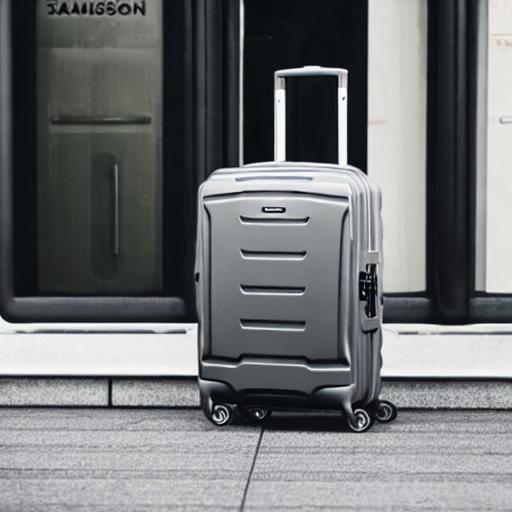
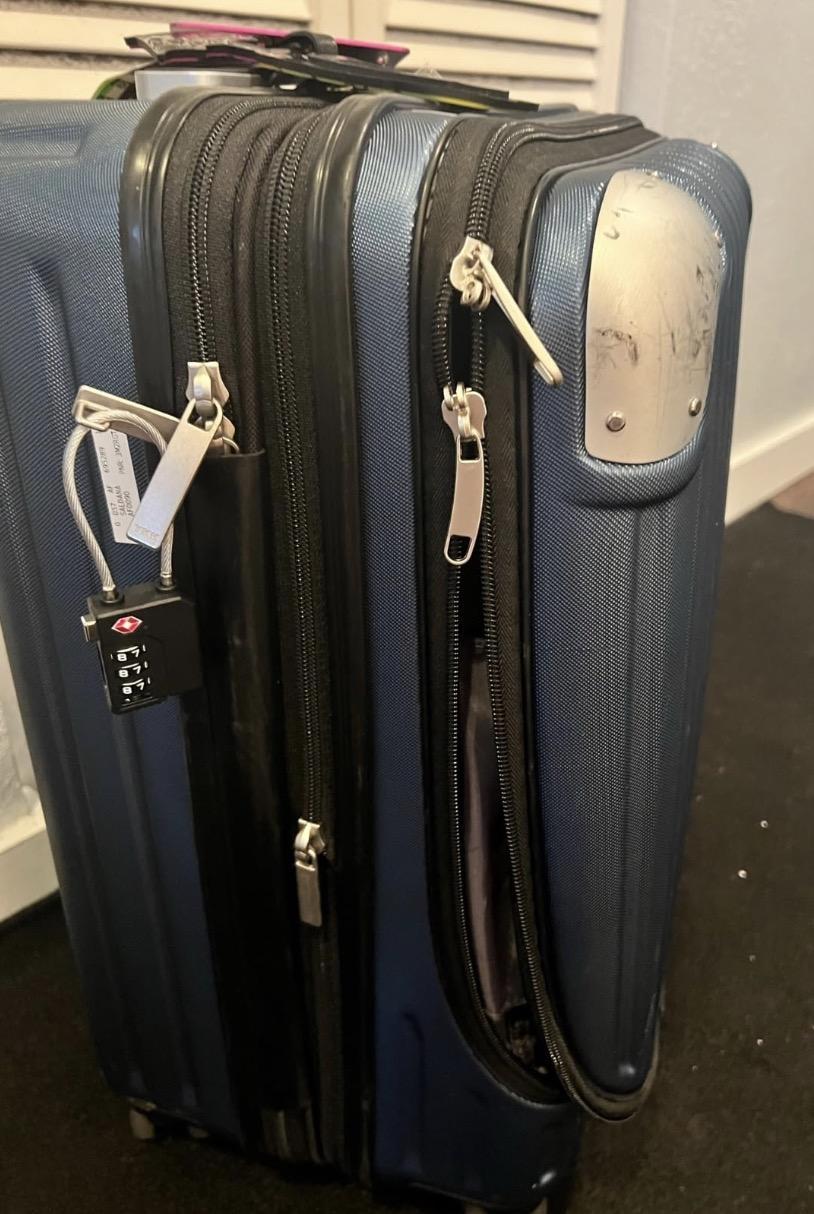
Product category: items_tea
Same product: no